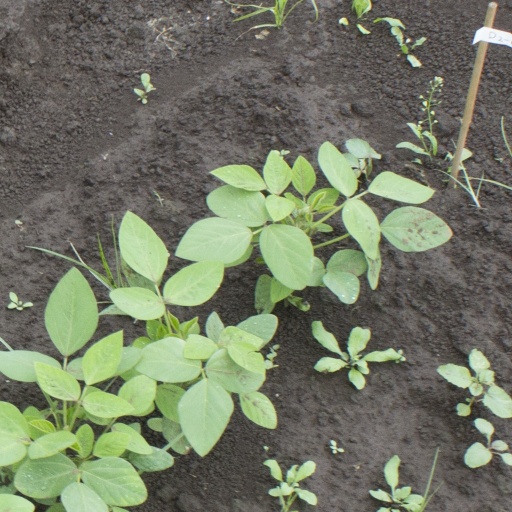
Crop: soybean